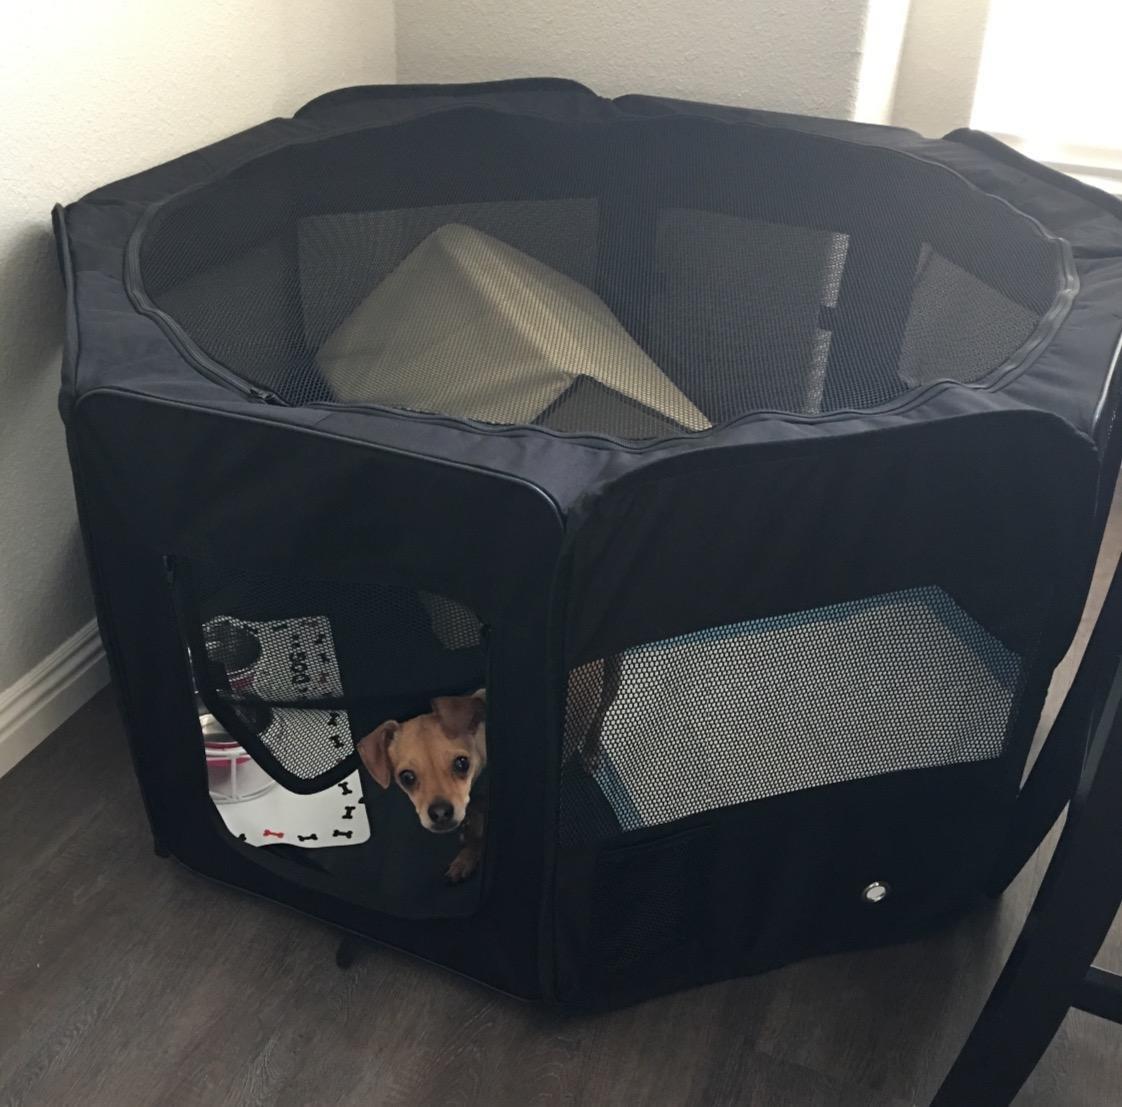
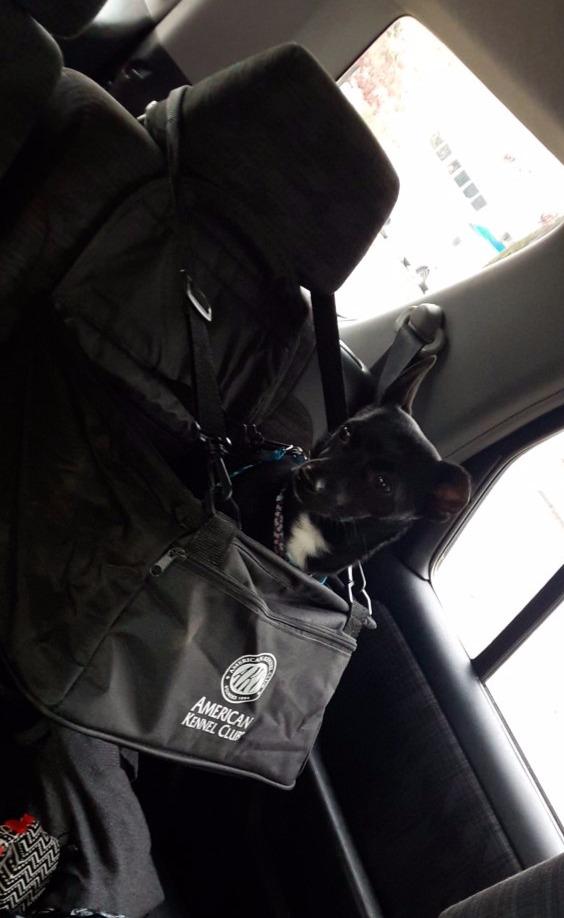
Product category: items_kennel
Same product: no